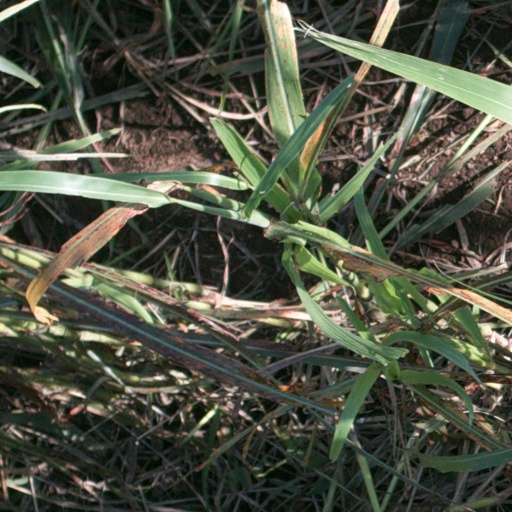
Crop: sorghum